Indo-European migrations

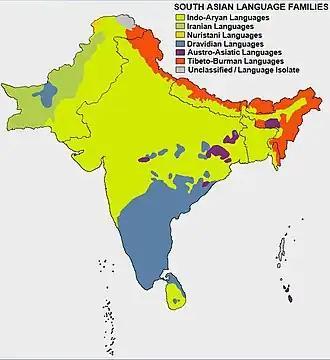
Language families in the Indian subcontinent

The Bactria-Margiana culture, also called "Bactria-Margiana Archaeological Complex" (BMAC), was a non-Indo-European culture which influenced the Indo-European groups of the second stage of the Indo-European migrations. It was centered in what is nowadays northwestern Afghanistan and southern Turkmenistan, and had an elaborate trade-network reachings as far as the Indus civilisation, the Iranian plateau, and the Persian Gulf. Finds within BMAC sites include an Elamite-type cylinder seal and a Harappan seal stamped with an elephant and Indus script found at Gonur-depe.